Shreveport Symphony Orchestra

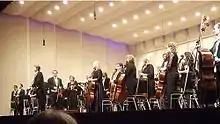
Shreveport Symphony Orchestra(2010; Robert E. Trudeau)

The Shreveport Symphony Orchestra (SSO) is based in Shreveport, the seat of Caddo Parish and the largest city in north Louisiana. The SSO performs most of its concerts in the newly renovated RiverView Theater (formerly Shreveport Civic Theater). Founded in 1948, the symphony remains the longest continually performing professional orchestra in Louisiana.